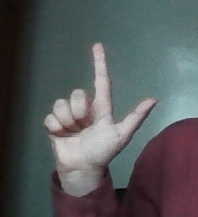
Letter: laam